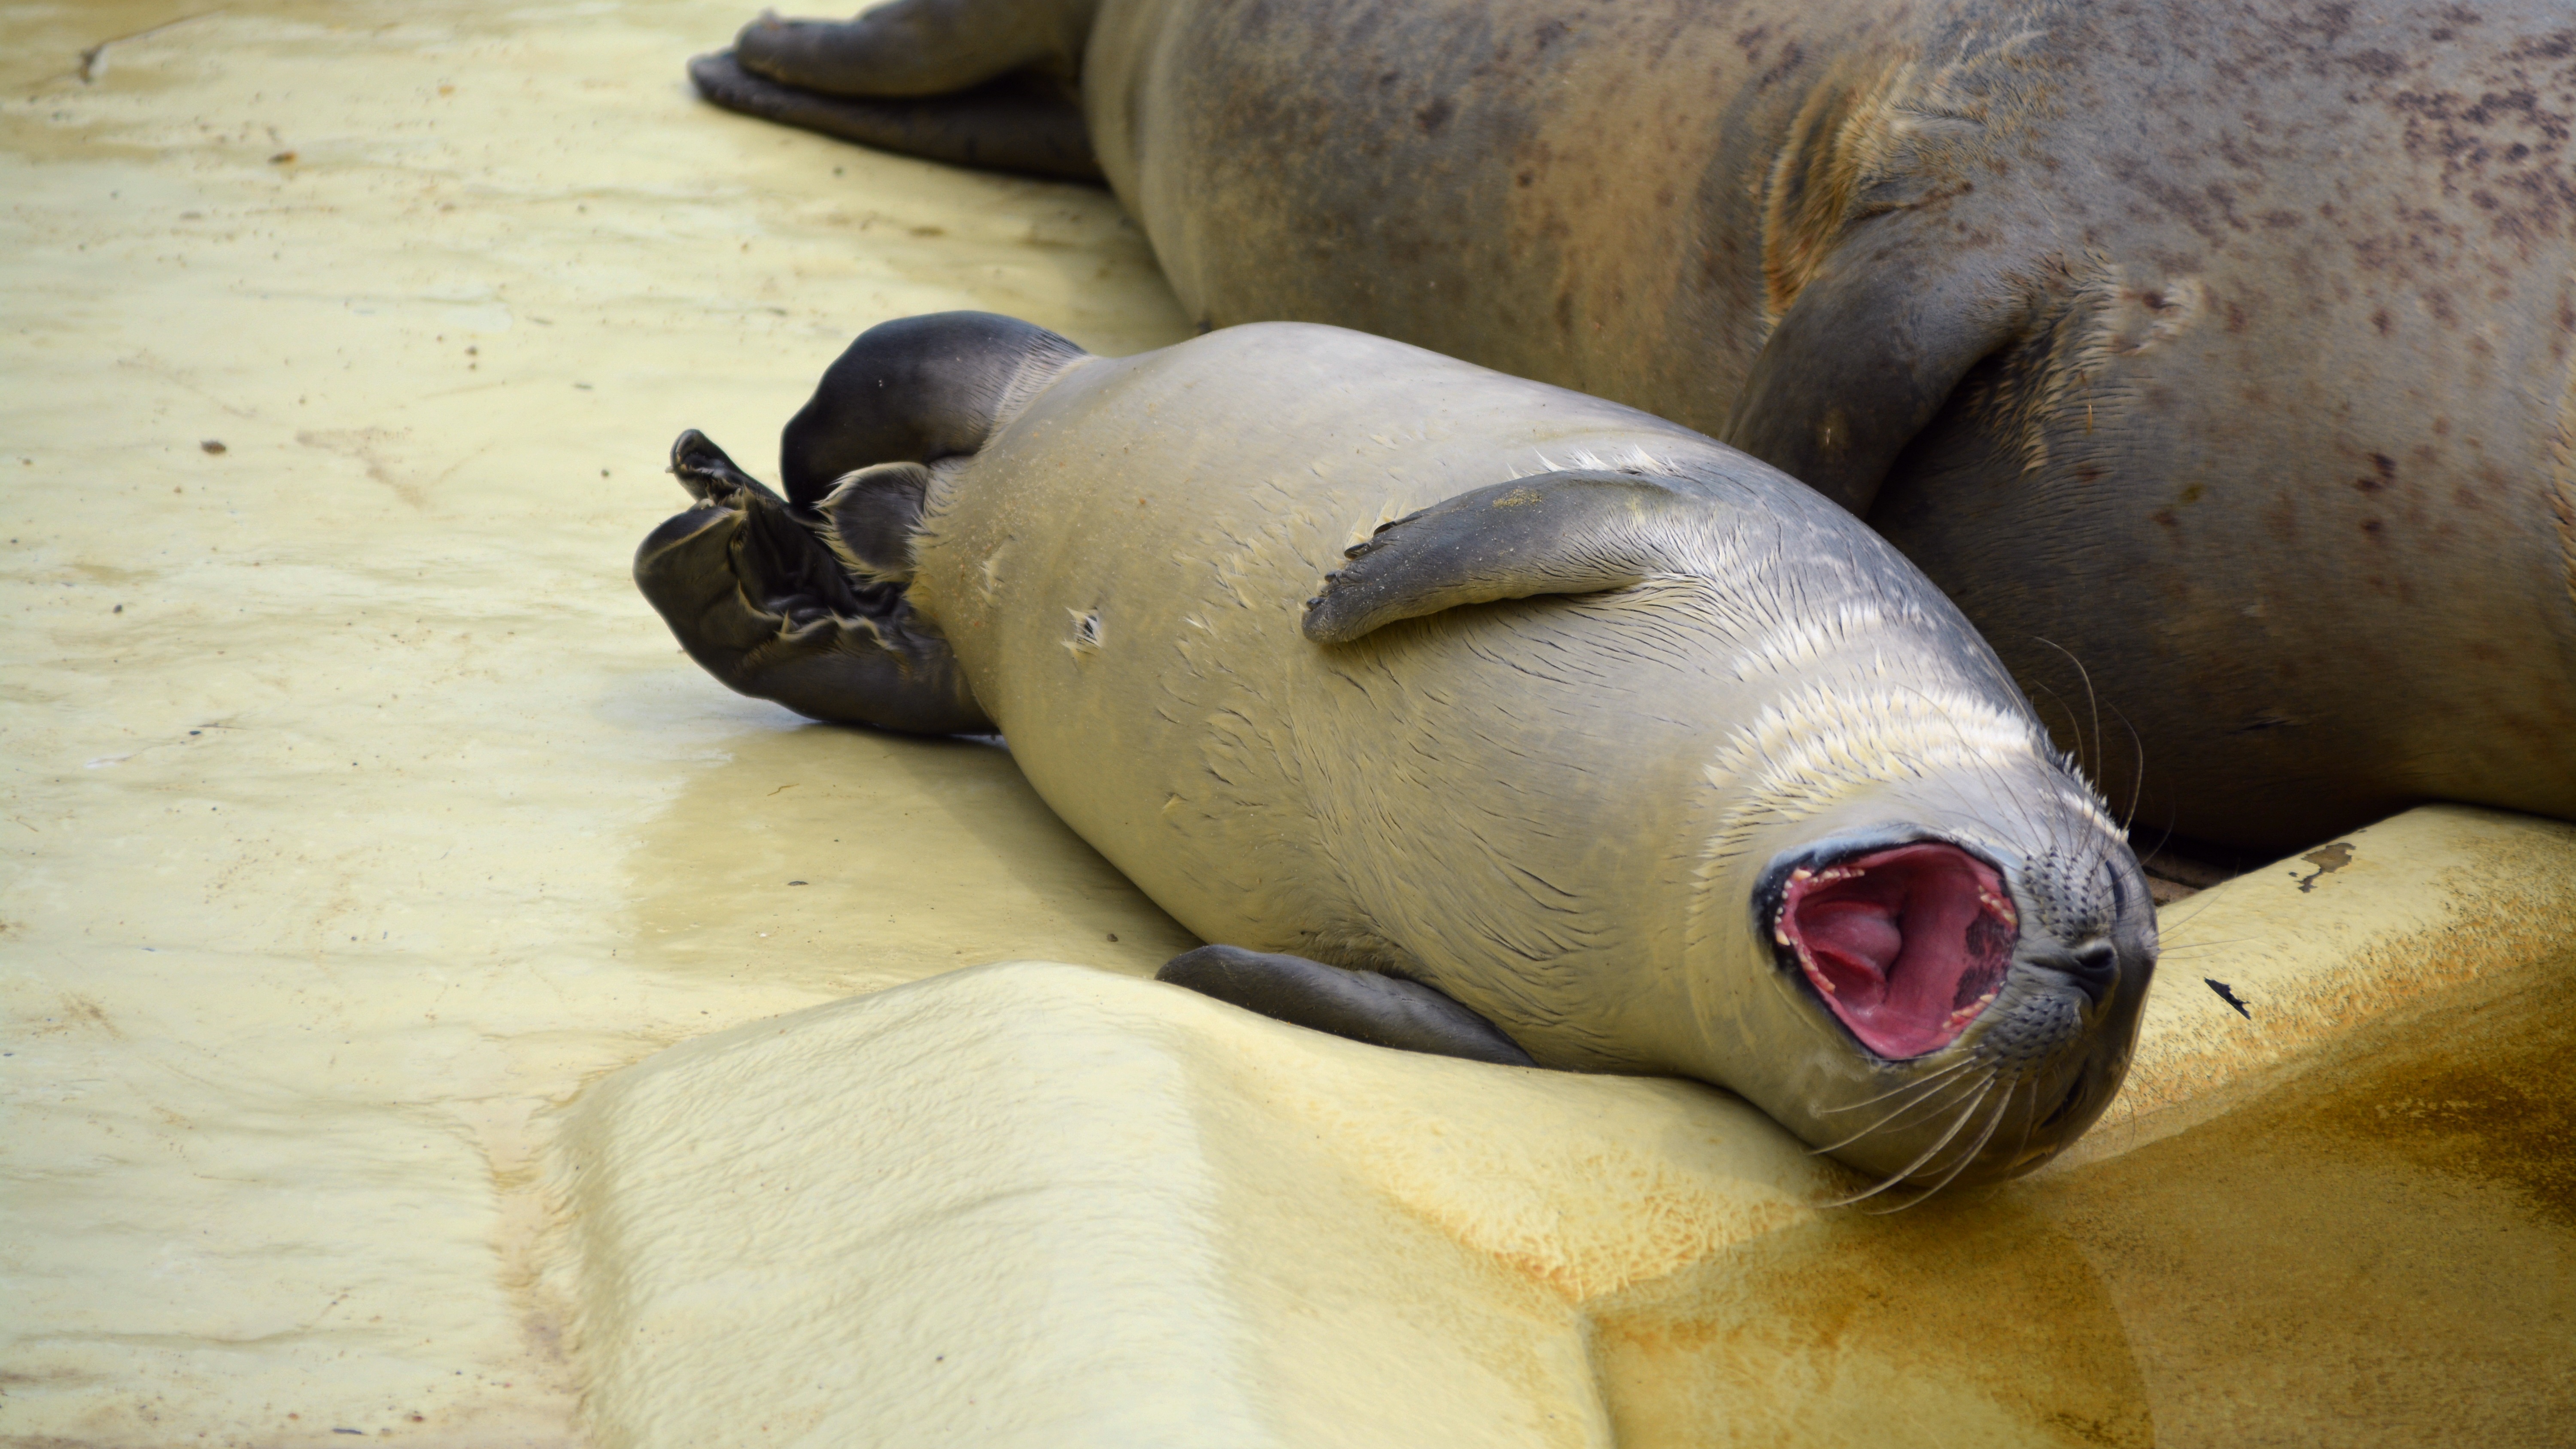
water, animal, mammal, yawn, close up, seals, tired, howler, meeresbewohner, robbe, seal station, marine mammal, seal breeding station